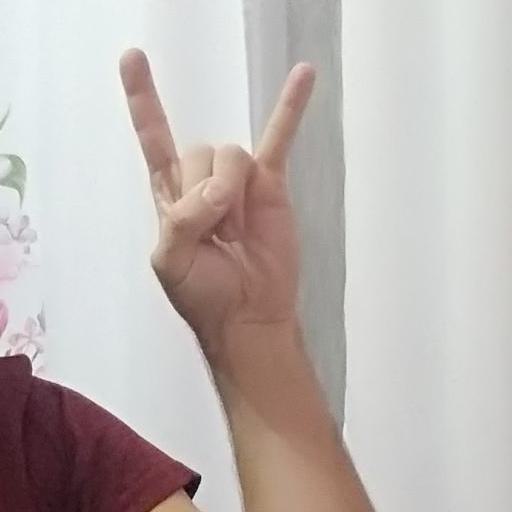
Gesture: rock